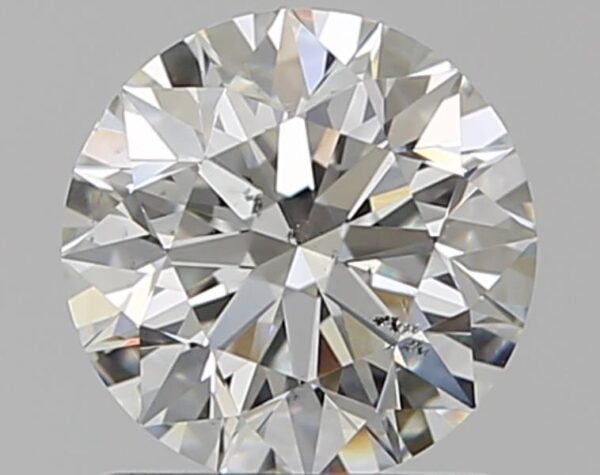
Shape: round
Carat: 1
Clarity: SI1
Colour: G
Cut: EX
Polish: EX
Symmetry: EX
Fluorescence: N
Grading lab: GIA
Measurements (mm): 6.36 x 6.39 x 4.03